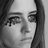
Emotion: sad